Premiership of Rishi Sunak

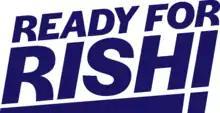
Campaign logo

Sunak stood in the July–September 2022 Conservative Party leadership election to replace Boris Johnson, after his resignation amid a government crisis. Sunak launched his campaign in a video posted to social media, writing that he would "restore trust, rebuild the economy and reunite the country". He said that his values were "patriotism, fairness, hard work", and pledged to "crack down on gender neutral language". During the campaign, Sunak pledged to included tax cuts only when inflation was under control, scrapping of the 5% VAT rate on household energy for one year, introducing a temporary £10 fine for patients who fail to attend GP appointments, capping of refugee numbers, and a tightening of the definition of asylum. Sunak and Foreign Secretary Liz Truss emerged as the final two candidates in the contest on 20 July to be put forward to the membership for the final leadership vote; he had received the most votes in each of the series of MP votes with Sunak receiving 137 to Truss' 113 in the final round. In the membership vote, Truss received 57.4% of the vote, making her the new leader over Sunak. He spent the duration of Truss' premiership on the backbenches.